Fred Allen

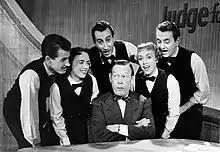
Allen surrounded by the Skylarks on "Judge for Yourself" in 1954

In 1950, NBC launched the live comedy-variety series "The Colgate Comedy Hour" by using rotating hosts instead of a regular master of ceremonies. Fred Allen was one of the original hosts and appeared five times before he dropped out in April 1951. The next effort, the Goodson-Todman production "Judge for Yourself" (subtitled "The Fred Allen Show"), was a game show incorporating musical acts. The idea was to allow Allen to ad-lib with guests (as did Groucho Marx on his own game show "You Bet Your Life"), but as author Alan Havig wrote, Allen was "lost in the confusion of a half hour filled with too many people and too much activity." The complicated format had to be revamped in the middle of the run. The revised premise had Allen interviewing three panelists, who would listen to three new popular songs and vote for the one that they thought had the most potential. Then came a comedy series, "Fred Allen's Sketchbook", which did not catch on.